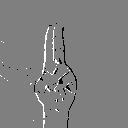
ASL letter: u